Low-temperature polycrystalline silicon

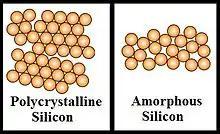
While amorphous silicon lacks crystal structure, polycrystalline silicon consists of various crystallites or grains, each of which has an organized lattice.

XeCl Excimer-Laser Annealing (ELA) is the first key method to produce p-Si by melting a-Si material through laser irradiation. The counterpart of a-Si, polycrystalline silicon, which can be synthesized from amorphous silicon by certain procedures, has several advantages over widely used a-Si TFT: